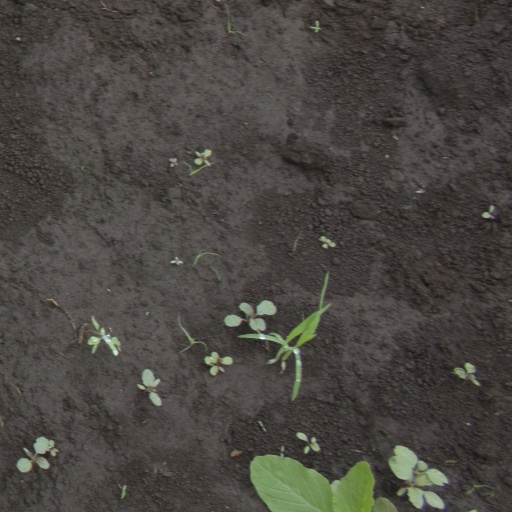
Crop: soybean